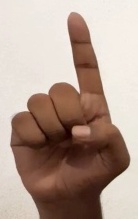
ASL sign: D